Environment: real
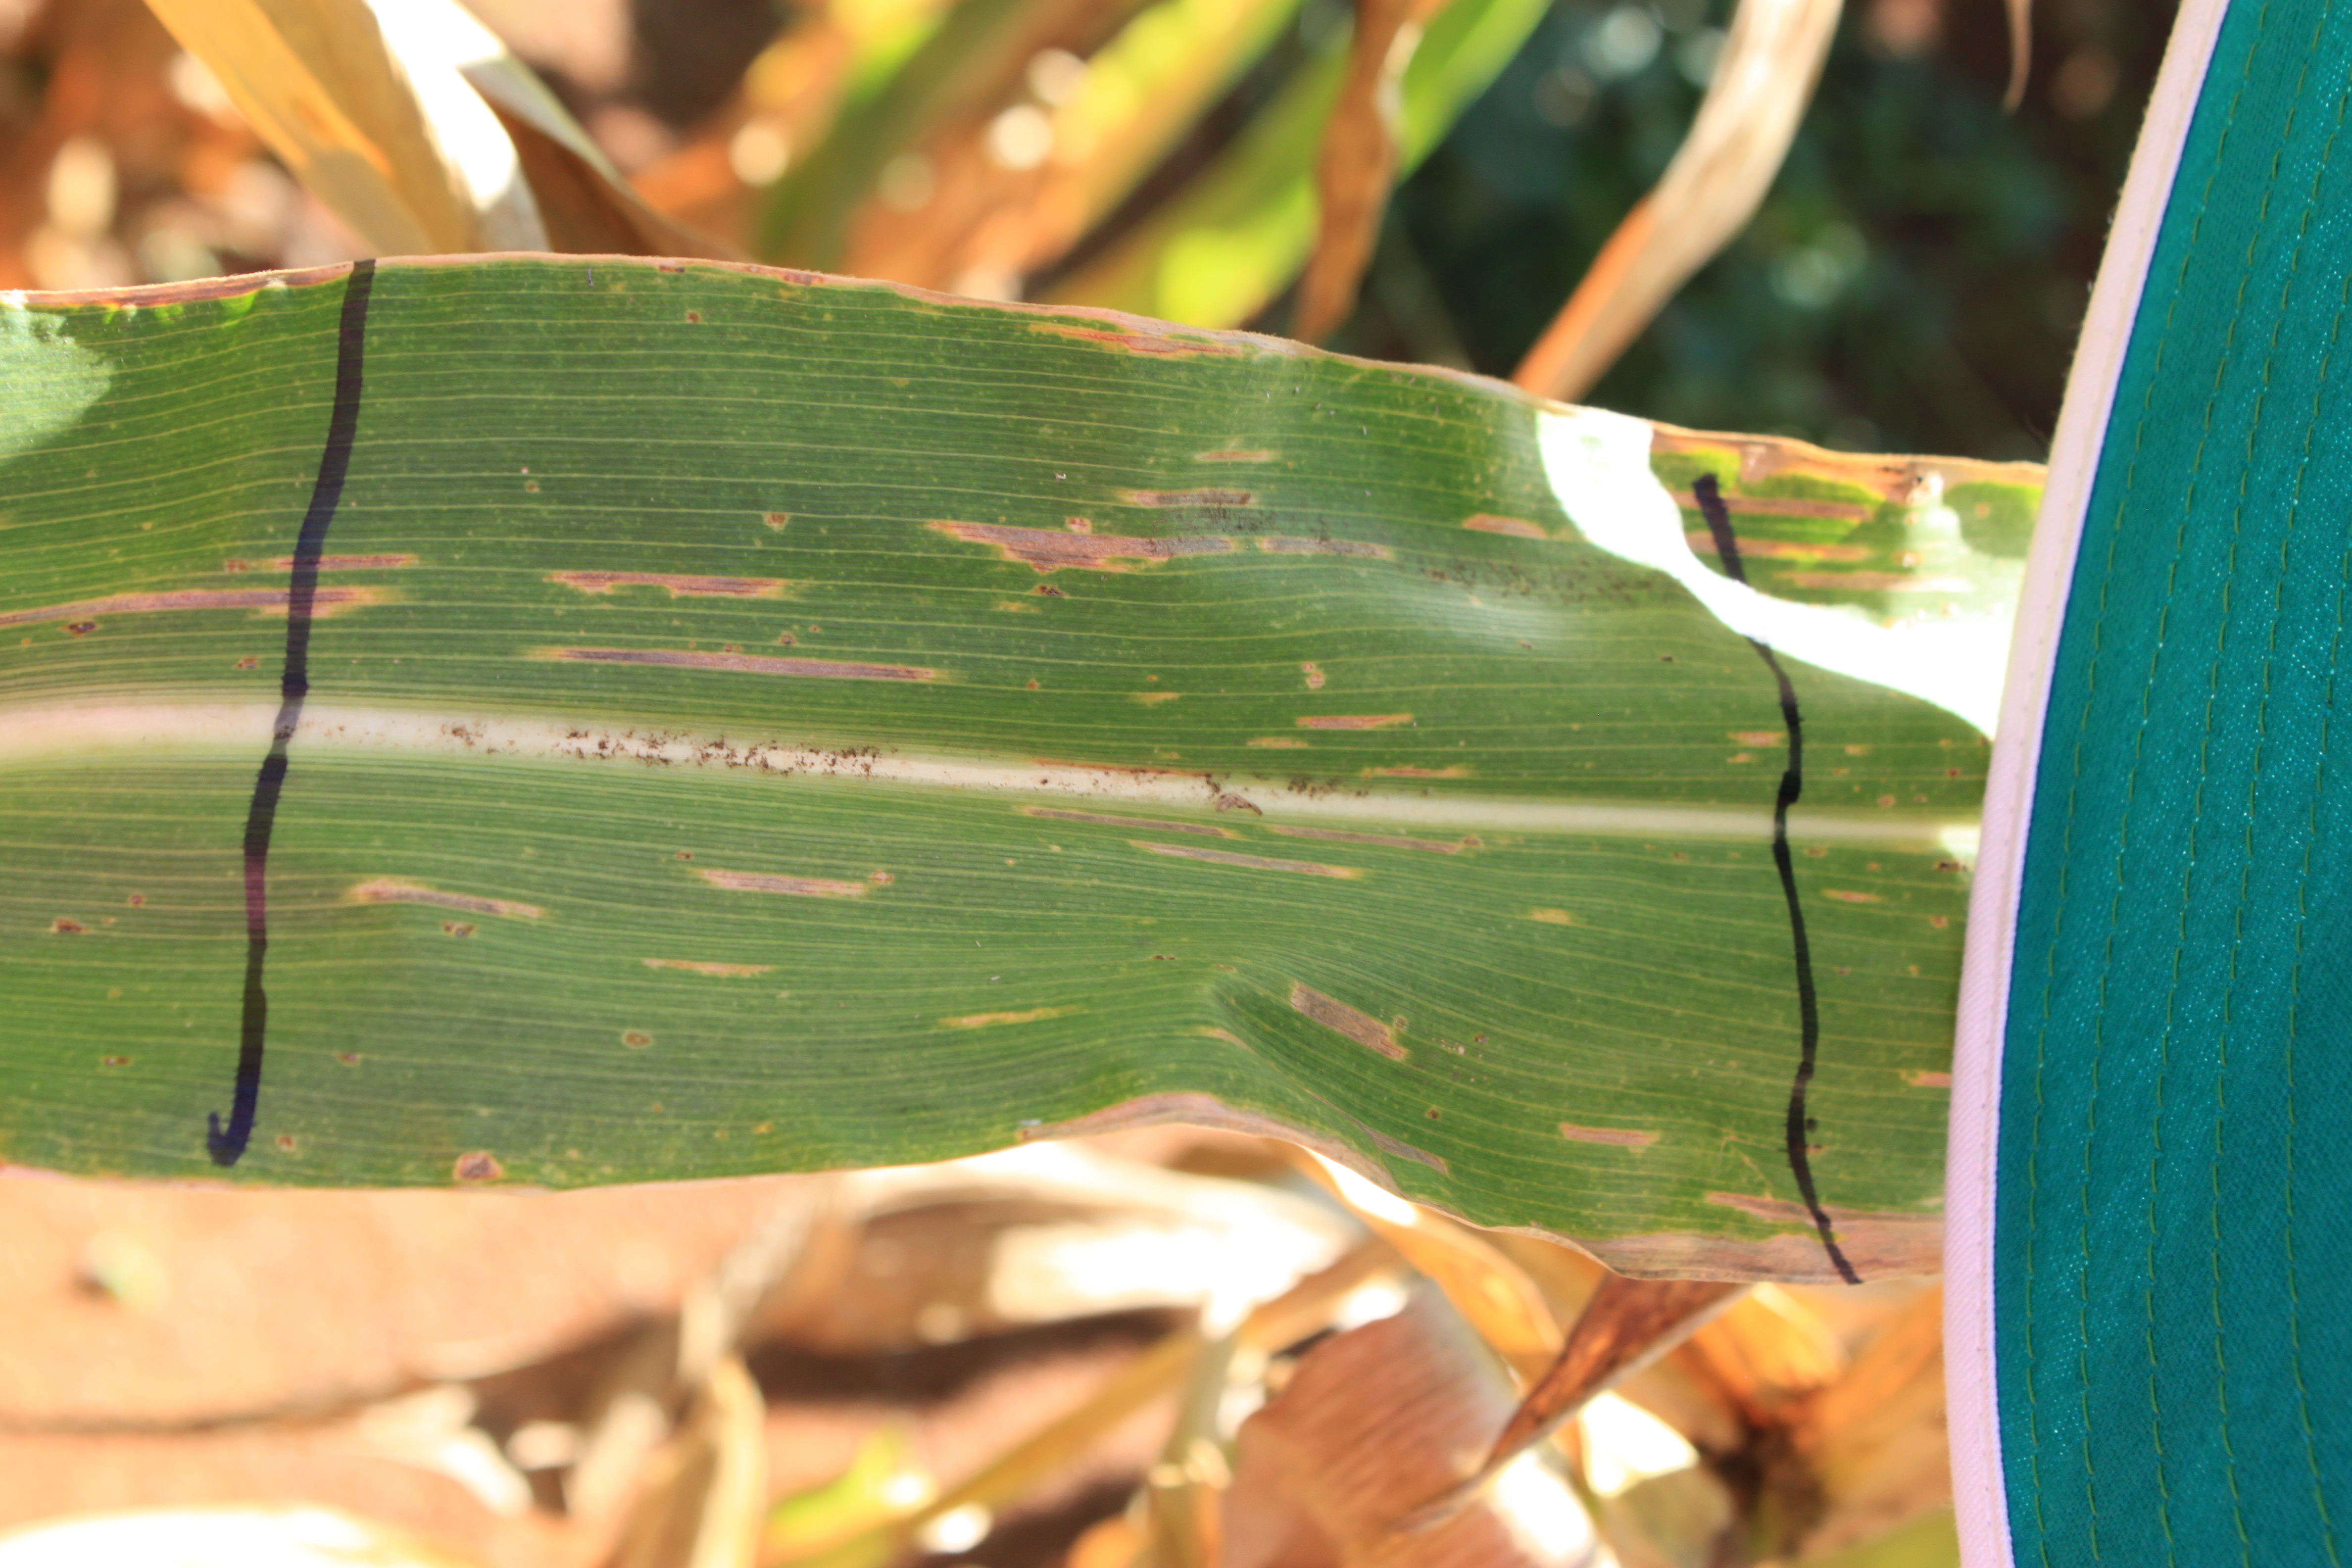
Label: gray_leaf_spot